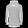
Label: Pullover